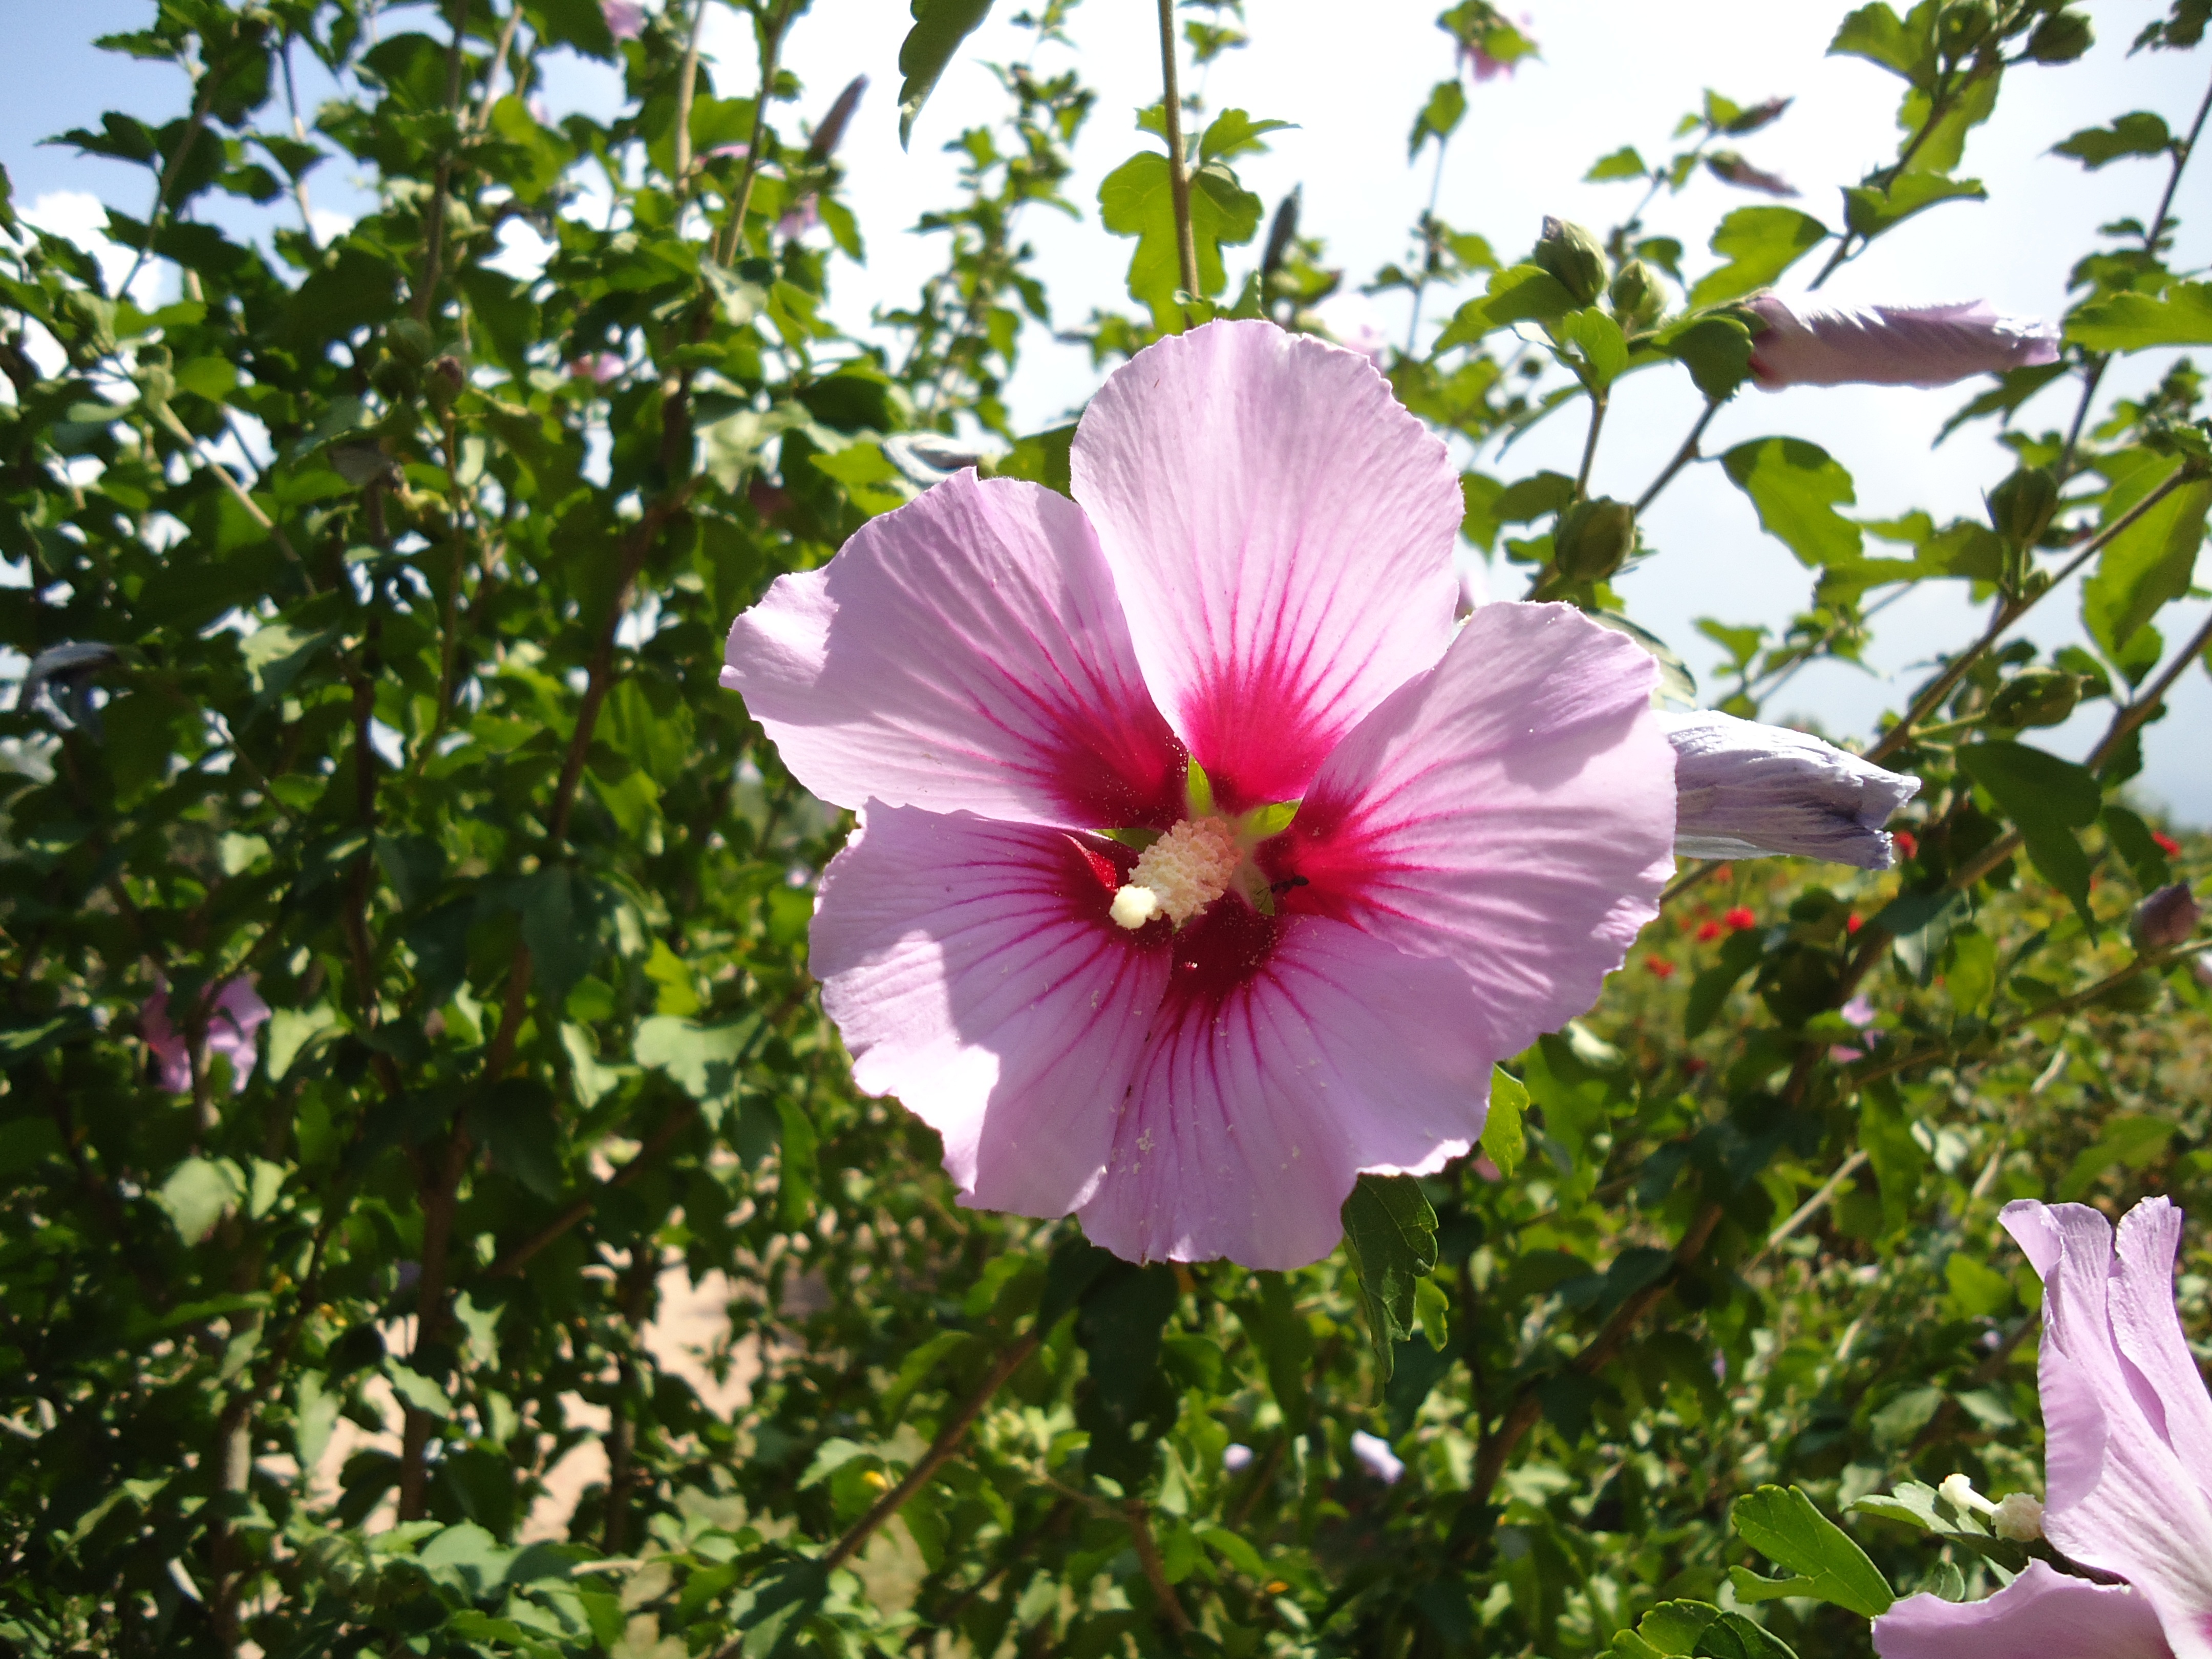
blossom, plant, flower, petal, bloom, botany, flora, malva, hibiscus, malvales, hollyhocks, beautiful flower, flowering plant, chinese hibiscus, annual plant, land plant, mallow family, morning glory family